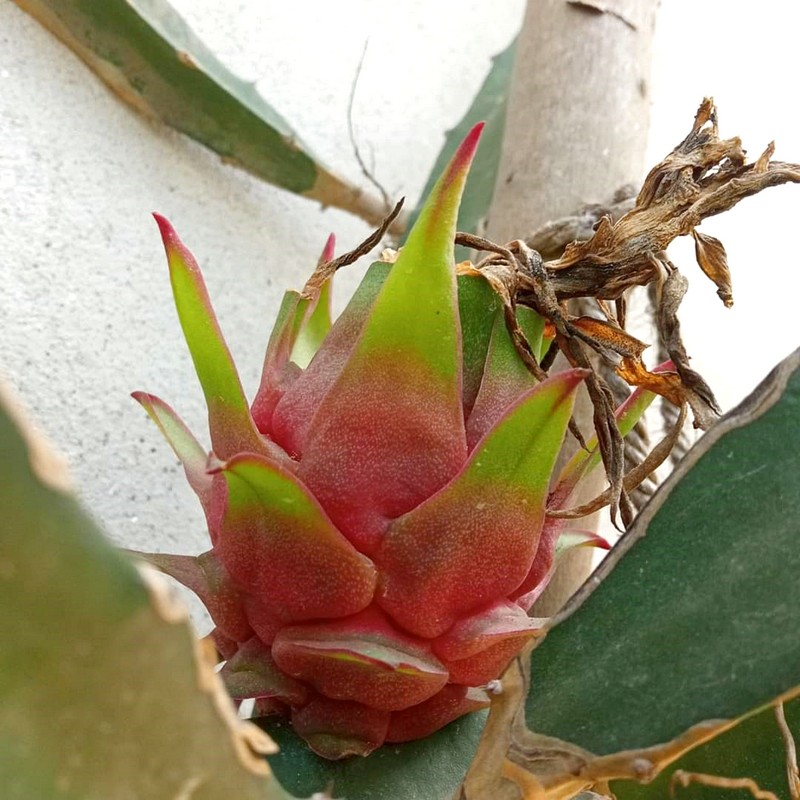
Label: Mature Dragon Fruit